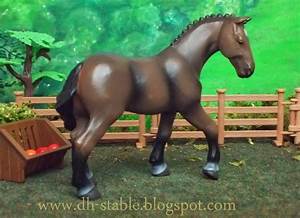
Label: horse